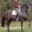
Label: horse